Beja people

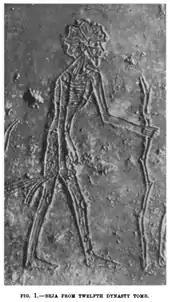
Beja figure on Twelfth Dynasty ancient Egyptian tomb

The Beja are traditionally Cushitic-speaking pastoral nomads native to northeast Africa, referred to as Blemmyes in ancient texts. The geographer Abu Nasr Mutahhar al-Maqdisi wrote in the tenth century that the Beja were at that time Christians. Beja territories in the Eastern desert were conquered and vassalised by the Kingdom of Aksum in the third century. The historian Al-Yaqubi documented five Beja Kingdoms in the 9th century. Originally, the Beja did not speak Arabic, however the migration of the numerous Arab tribes of Juhaynah, Mudar, Rabi'a, and many more to the Beja areas contributed to the Arabization and Islamization of them, however the Arabs did not fully settle in the Beja areas as they looked for better climate in other areas. The Beja have partially mixed with Arabs through intermarriages over the centuries, and by the 15th century, the Beja were Islamized. The Balaw of the southern Red Sea coast may have come from the mixing of people from the Arab Peninsula and Beja people, but there has been significant historical dispute on this matter. The Hadendoa Beja by the 18th century dominated much of eastern Sudan. In the Mahdist War of the 1880s to 1890s, the Beja fought on both sides, the Hadendoa siding with the Mahdist troops, while the Bisharin and Amarar tribes sided with the British, and some Beni Amer - a subset of the Beja who live largely in Eritrea sided with the Ethiopian Ras Alula in certain battles, such as Kufit.